Manor, Texas

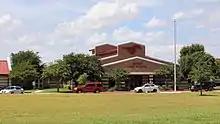
Manor High School

The Manor Independent School District serves most of the City of Manor. President Obama visited Manor New Technology High School in 2013.